Stephen Hopkins (politician)

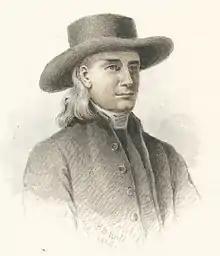

Stephen Hopkins (March 7, 1707 – July 13, 1785) was a Founding Father of the United States. He served as governor of the Colony of Rhode Island and Providence Plantations, chief justice of the Rhode Island Supreme Court, and was a signer of both the Continental Association and Declaration of Independence. Hopkins was from a prominent Rhode Island family. His grandfather, William Hopkins, was an influential colonial politician, while his great-grandfather Thomas Hopkins was among the original settlers of Providence Plantations. Thomas sailed from England in 1635 alongside his cousin, Benedict Arnold, who later became the first governor of the Rhode Island colony under the Royal Charter of 1663.